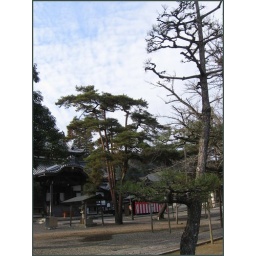
06 old trees in the temple ground